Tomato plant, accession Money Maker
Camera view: horizontal (90 deg, fisheye); turntable rotation: 150 degrees
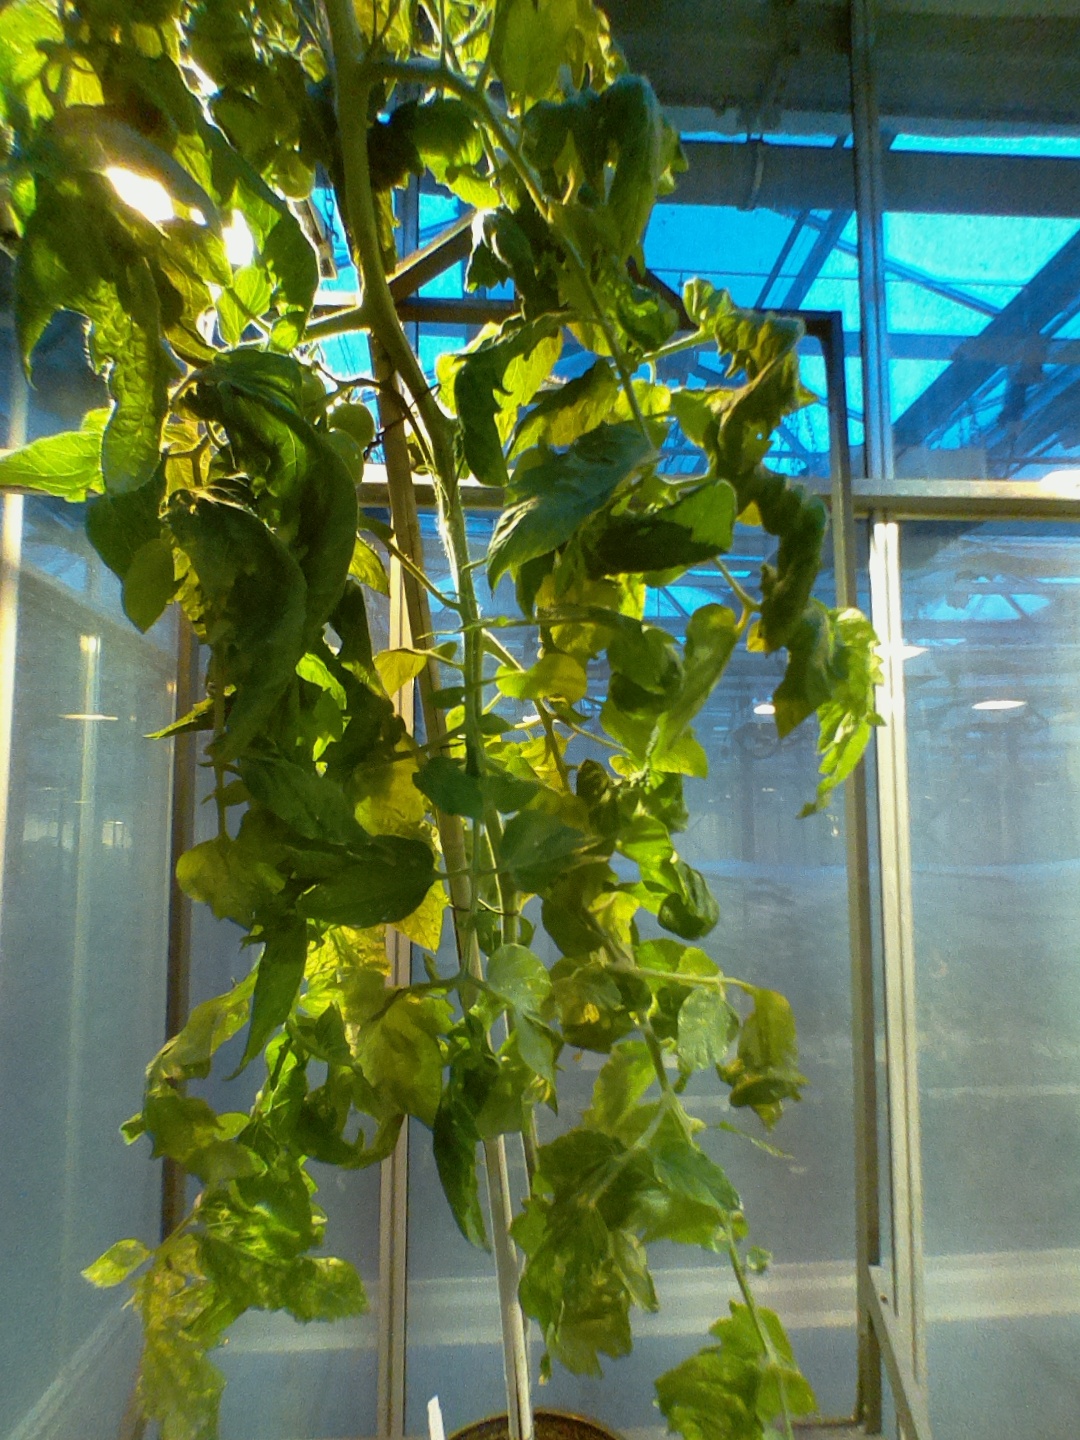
BBCH growth stage 74: 40%-50% of final fruit size